Black heron

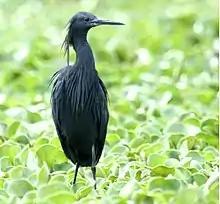
Lake Naivasha - Kenya

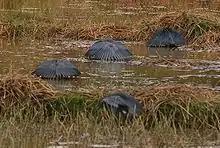
Black herons canopy feeding east of Antananarivo, Madagascar

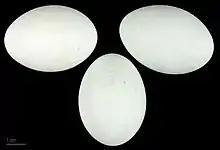
"Egretta ardesiaca" - MHNT

The black heron is a medium-sized bird, with a typical height range of . Their weight can range from . They are known for their black plumage, black bill, and yellow feet. In breeding plumage it grows long plumes on the crown and nape.